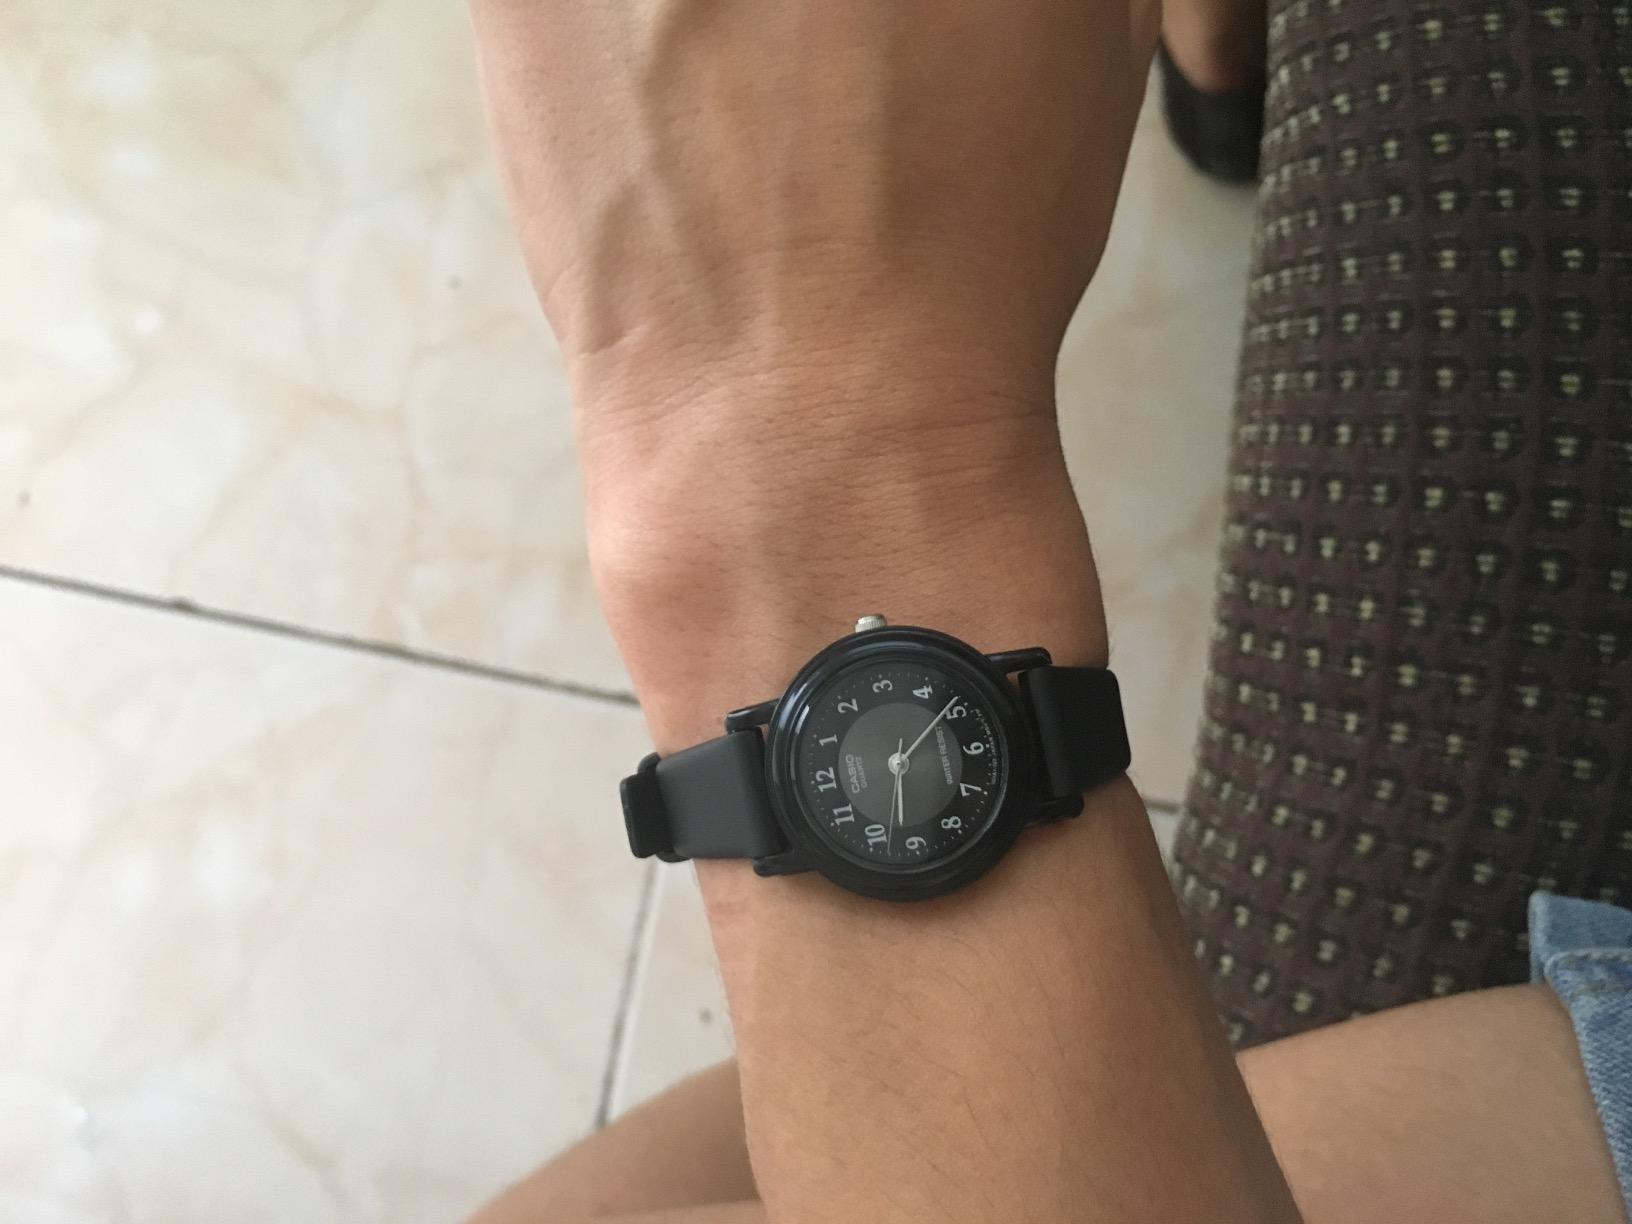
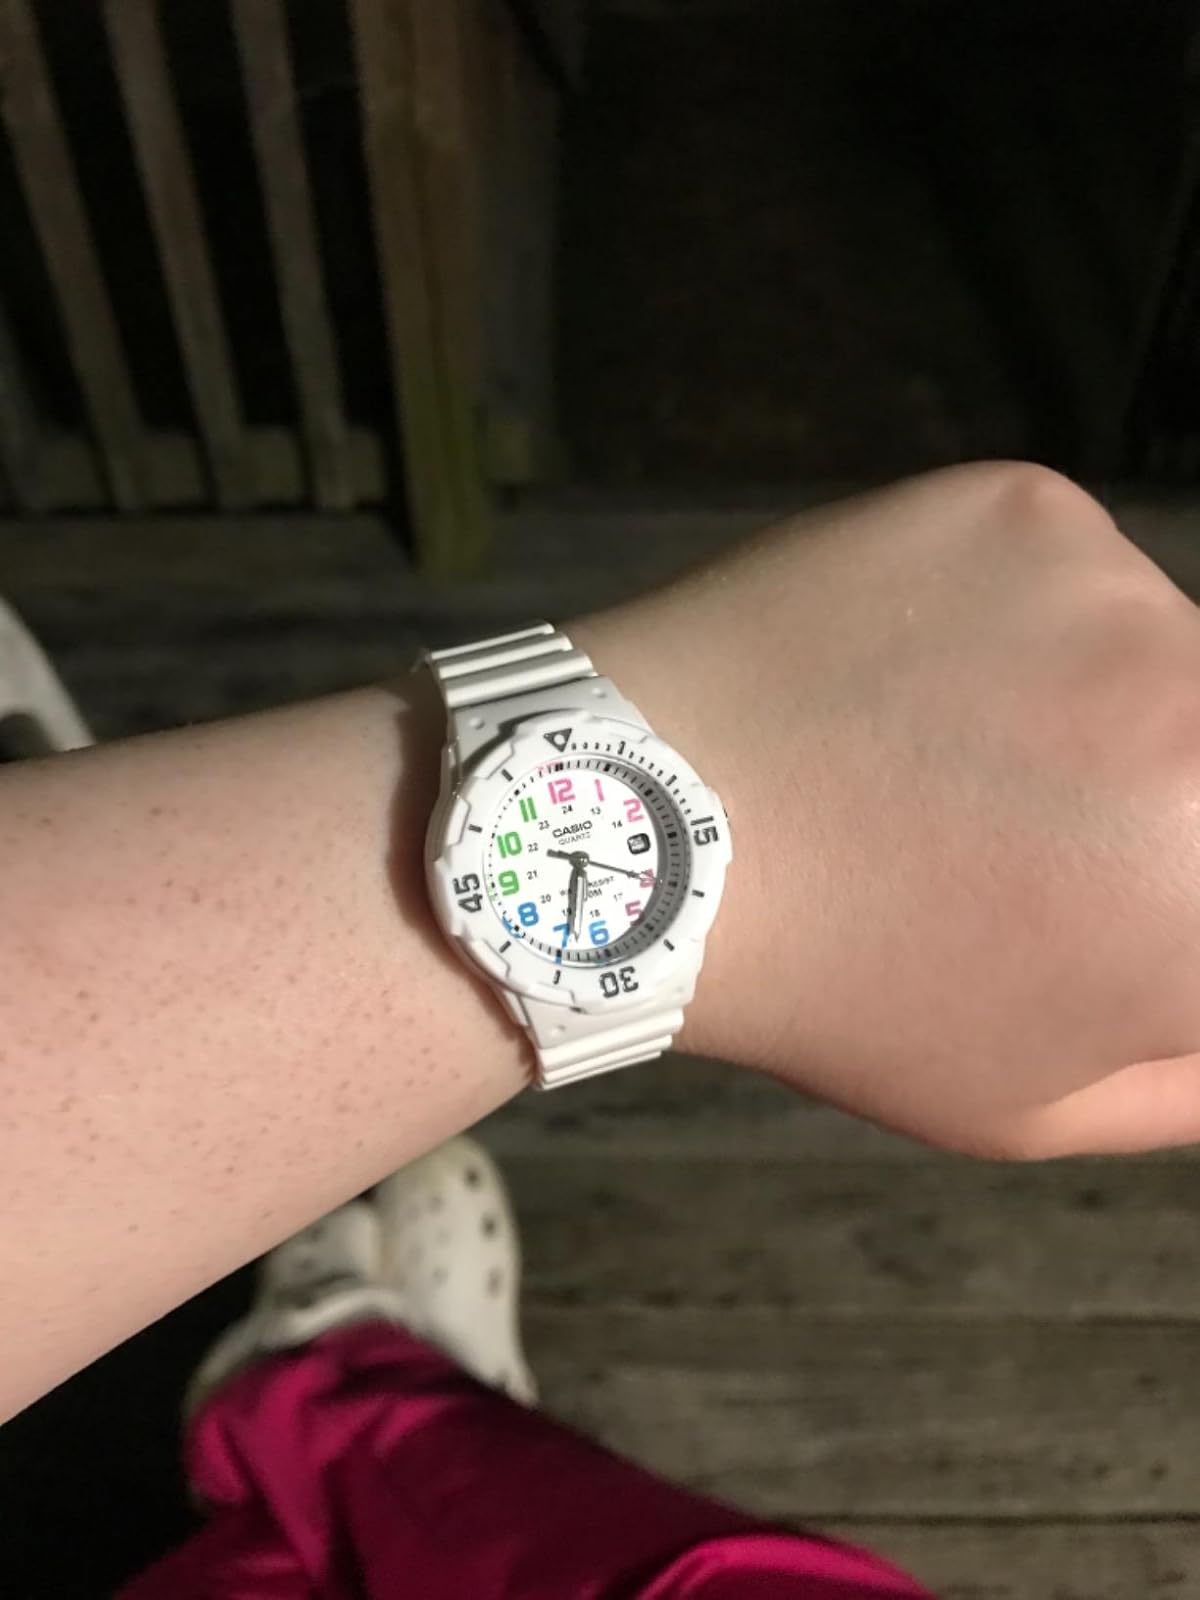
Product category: accessories_watch
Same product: no